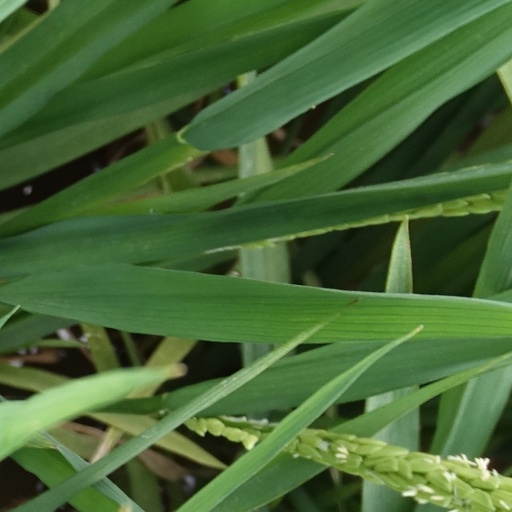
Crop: rice